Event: Ecuador Earthquake
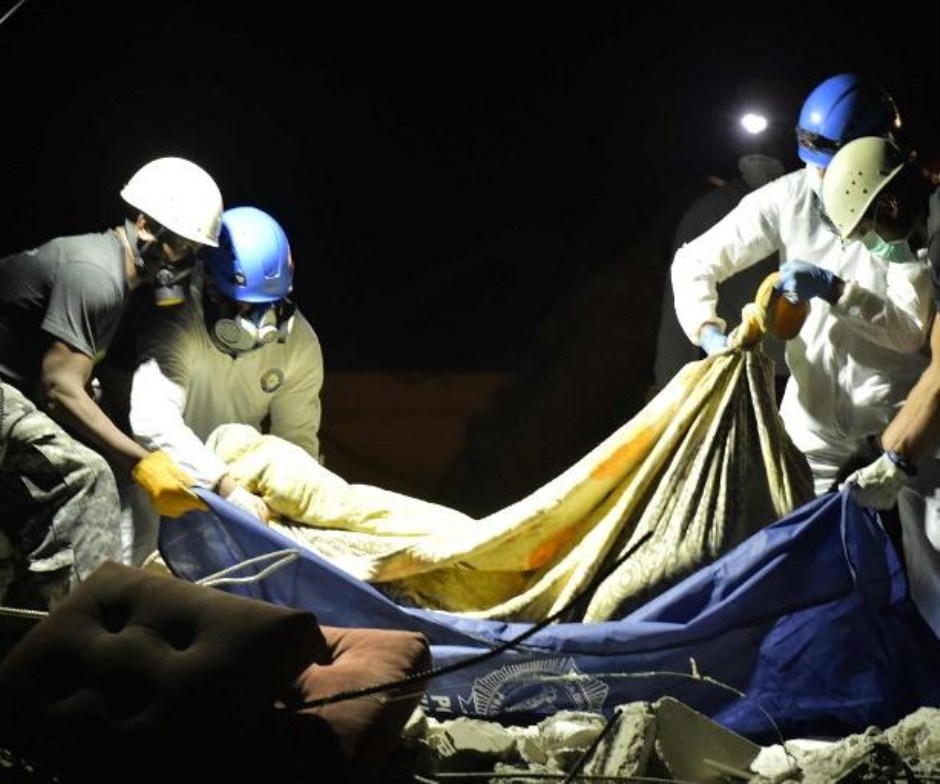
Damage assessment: damage